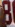
Number: 8